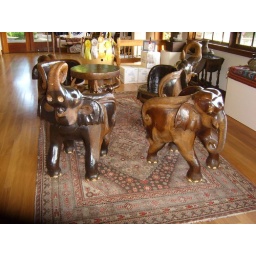
100 year-old hand-carved elephant table and chair set at the Handley Winery in Mendocino.